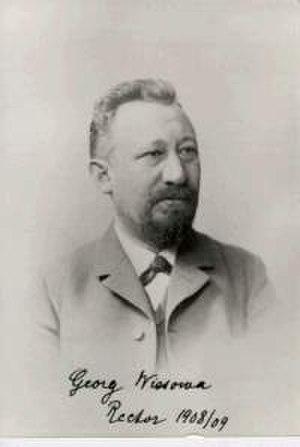
Georg Otto August Wissowa, né le 17 juin 1859 près de Breslau et mort le 11 mai 1931 à Halle, est un philologue allemand né à Neudorf.